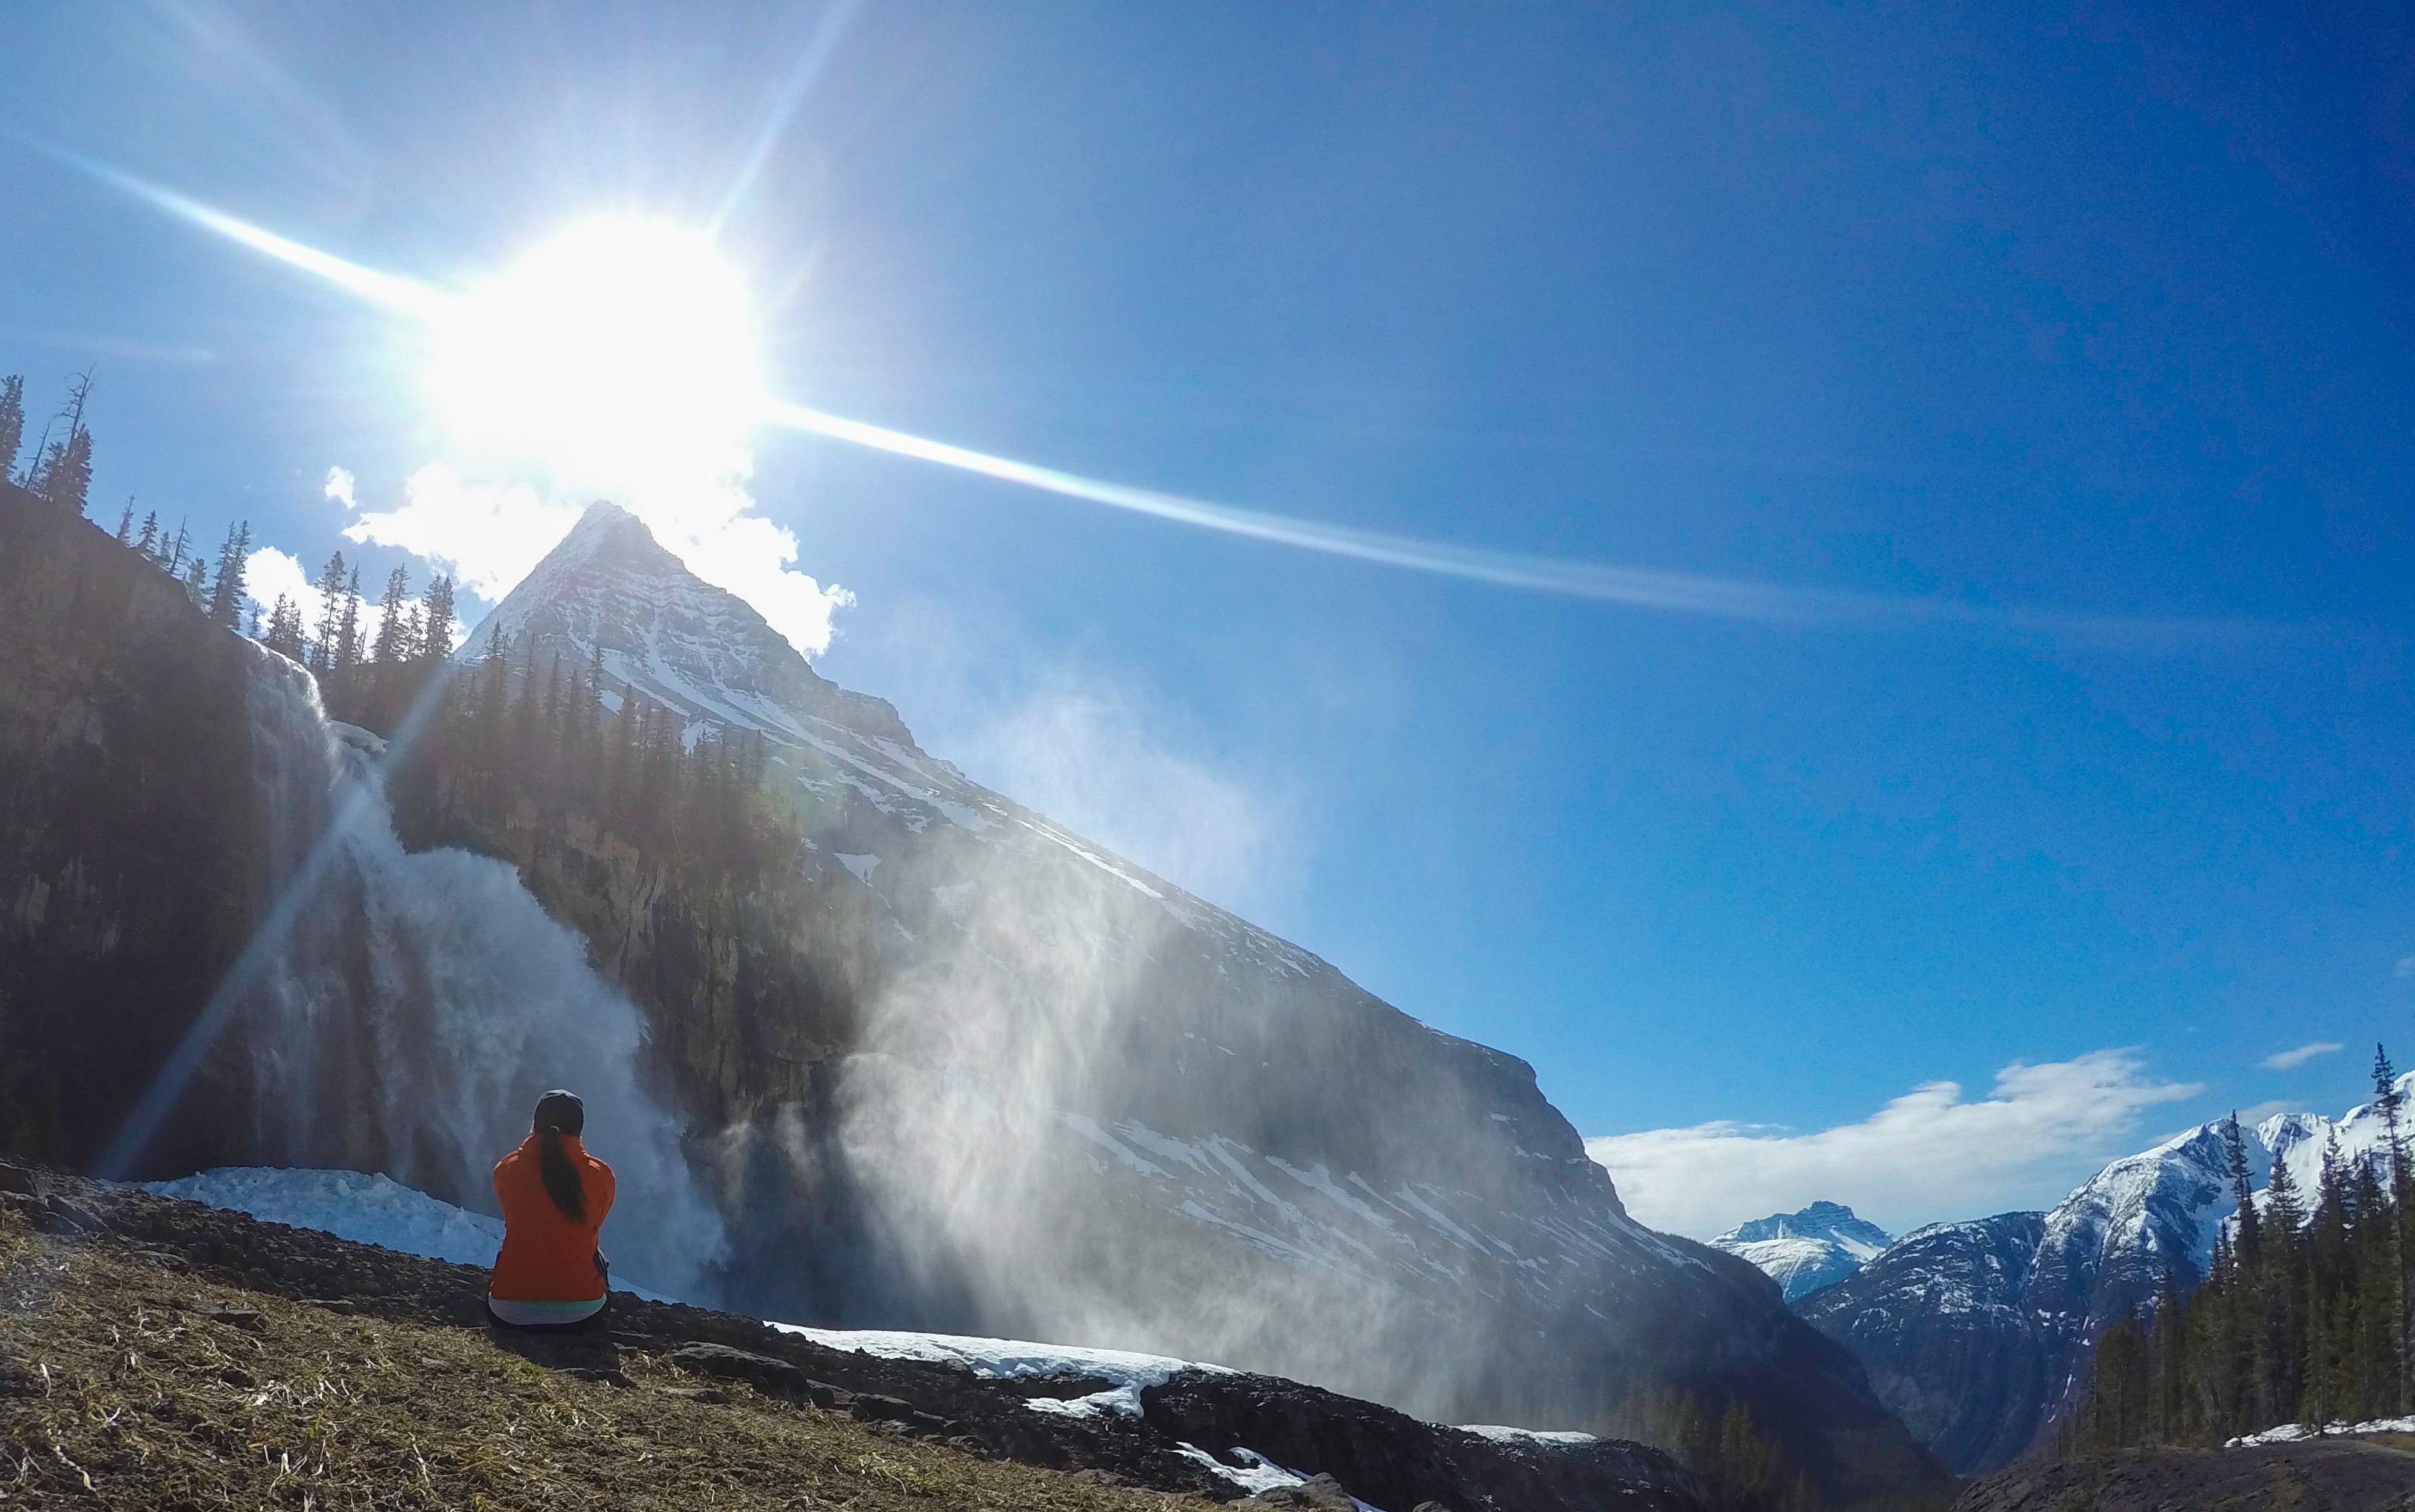
mountain, snow, sunlight, adventure, mountain range, extreme sport, terrain, summit, mountaineering, alps, landform, mountainous landforms, geological phenomenon